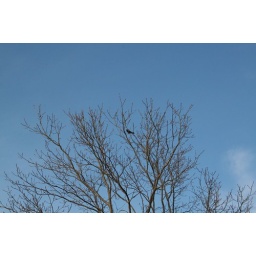
bird in a tree